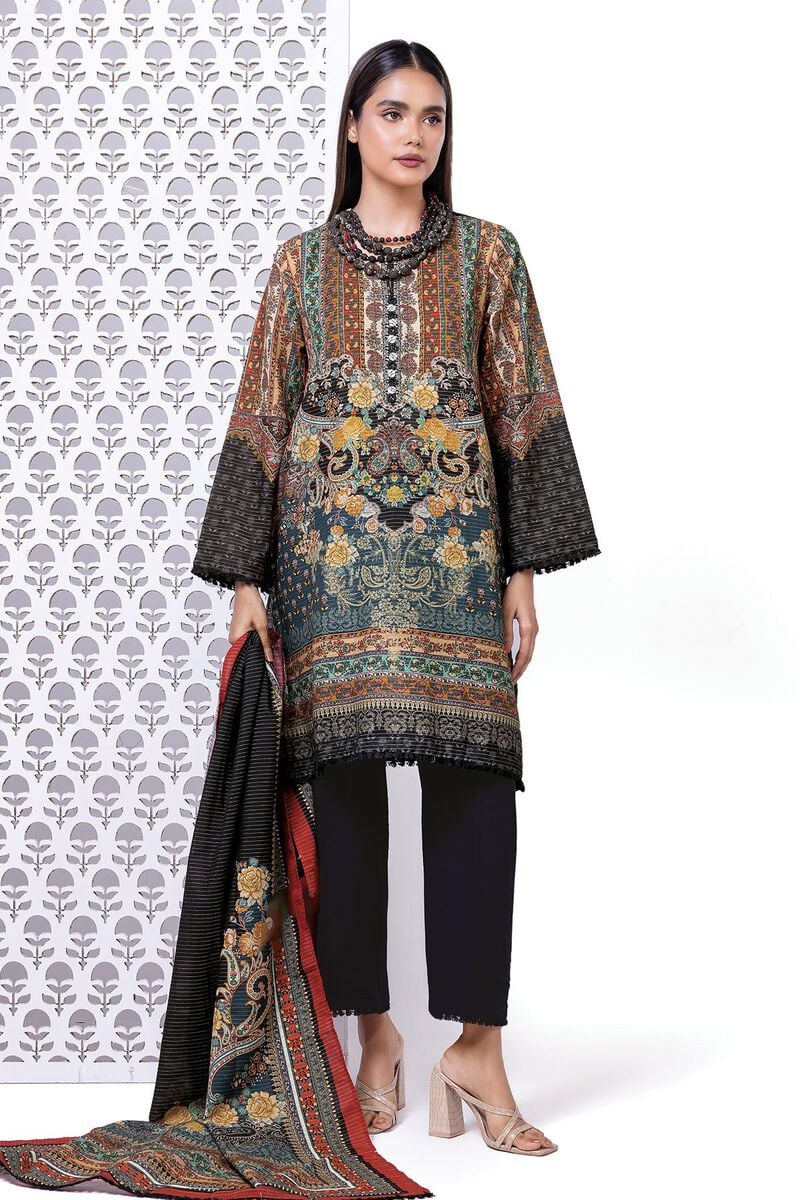
black multi embroidered cotton suit